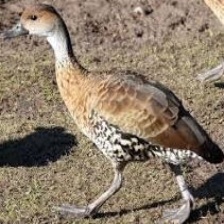
Species: SPOTTED WHISTLING DUCK
Scientific name: DENDROCYGNA GUTTATA
ImageNet parent category: drake